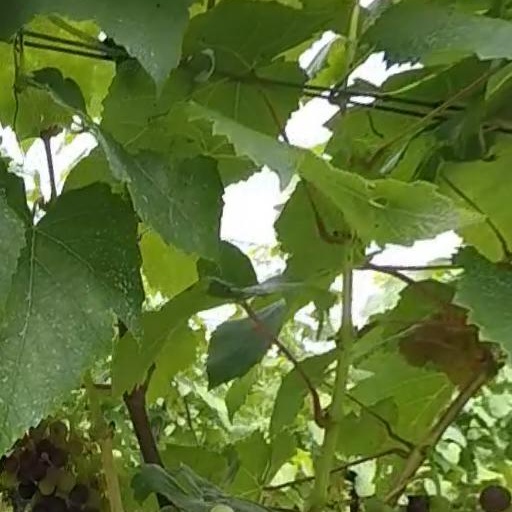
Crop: grape